Auguste Rodin

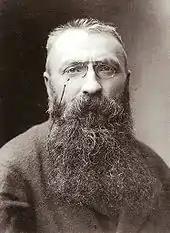
A photograph of Rodin in 1891 by Nadar

In 1880, Carrier-Belleuse – then art director of the Sèvres national porcelain factory – offered Rodin a part-time position as a designer. The offer was in part a gesture of reconciliation, and Rodin accepted. That part of Rodin which appreciated 18th-century tastes was aroused, and he immersed himself in designs for vases and table ornaments that brought the factory renown across Europe.